Earls Colne

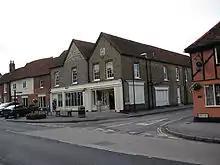
Co-op building

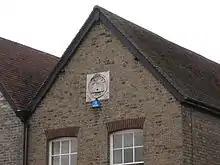
Co-op building detail

Central to late nineteenth and early twentieth century life in the village was the Earls Colne Industrial and Co-operative Society. The Earls Colne Co-op was one of the last remaining independent village co-operative societies in Essex and Suffolk, finally merging with the far larger Colchester and East Essex society in 1970. The Earls Colne Co-op was founded in 1884 in the front room of a cottage in High Street.